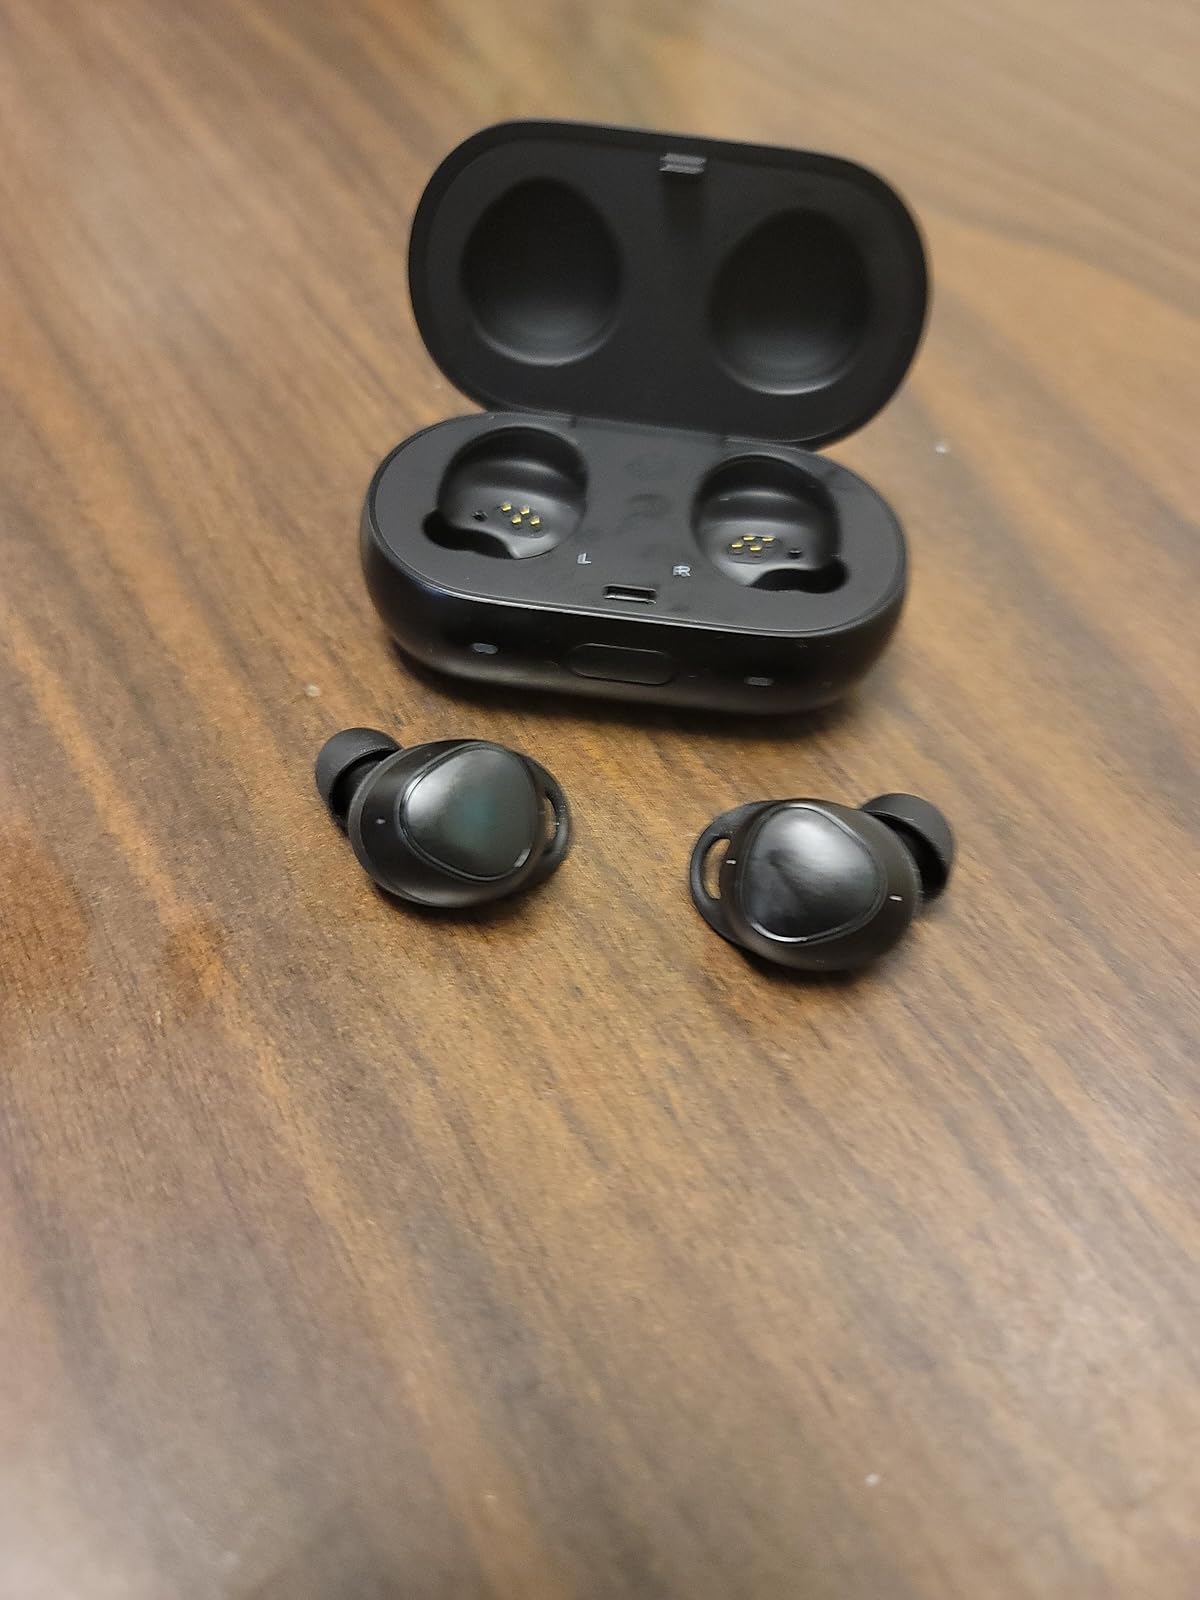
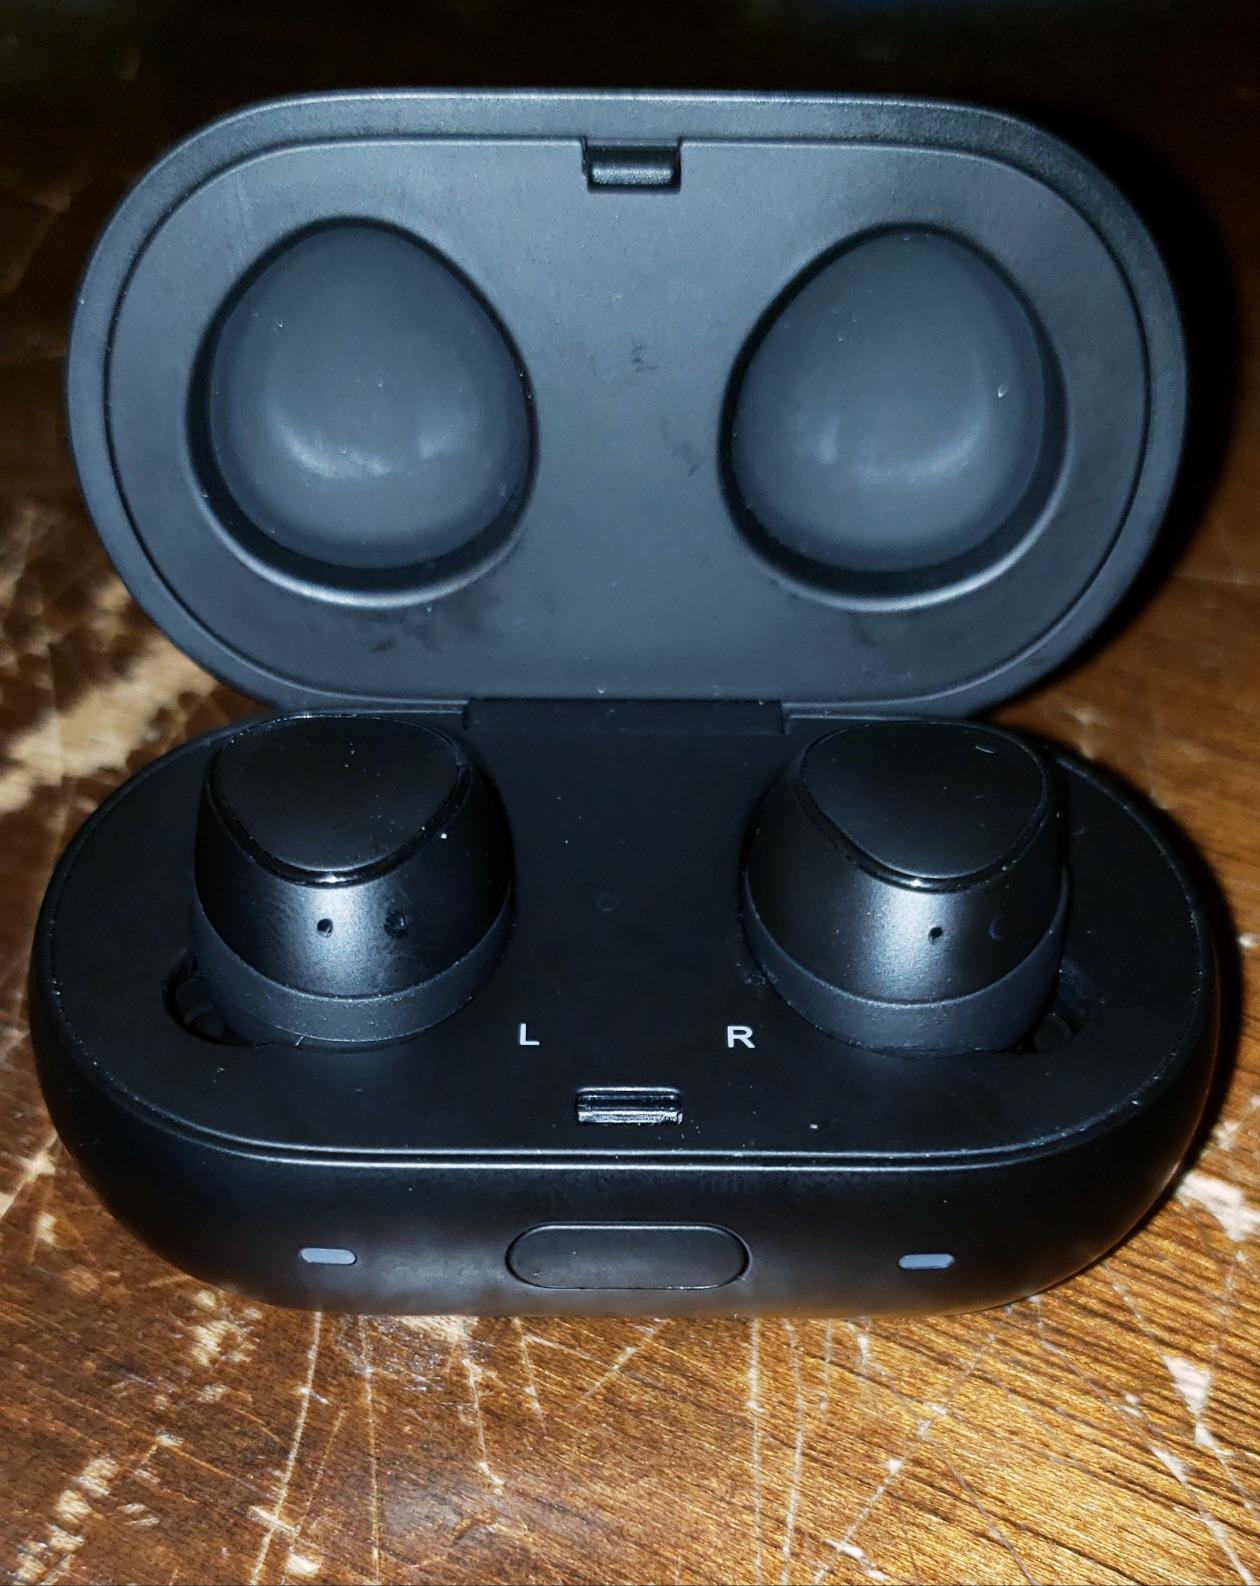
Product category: earbuds
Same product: yes